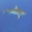
Label: shark